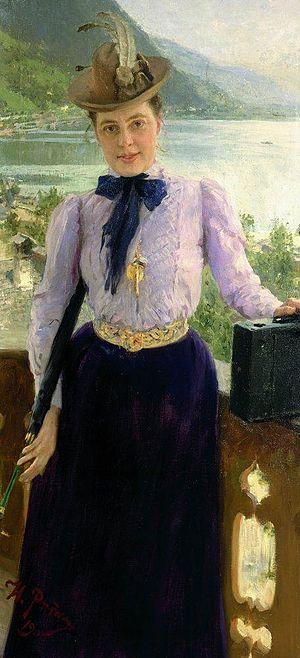
Ilia Iefimovitch Répine est un peintre russe né le 24 juillet 1844 et mort le 29 septembre 1930 à Kuokkala.